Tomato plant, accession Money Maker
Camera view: tilt-top (135 deg); turntable rotation: 300 degrees
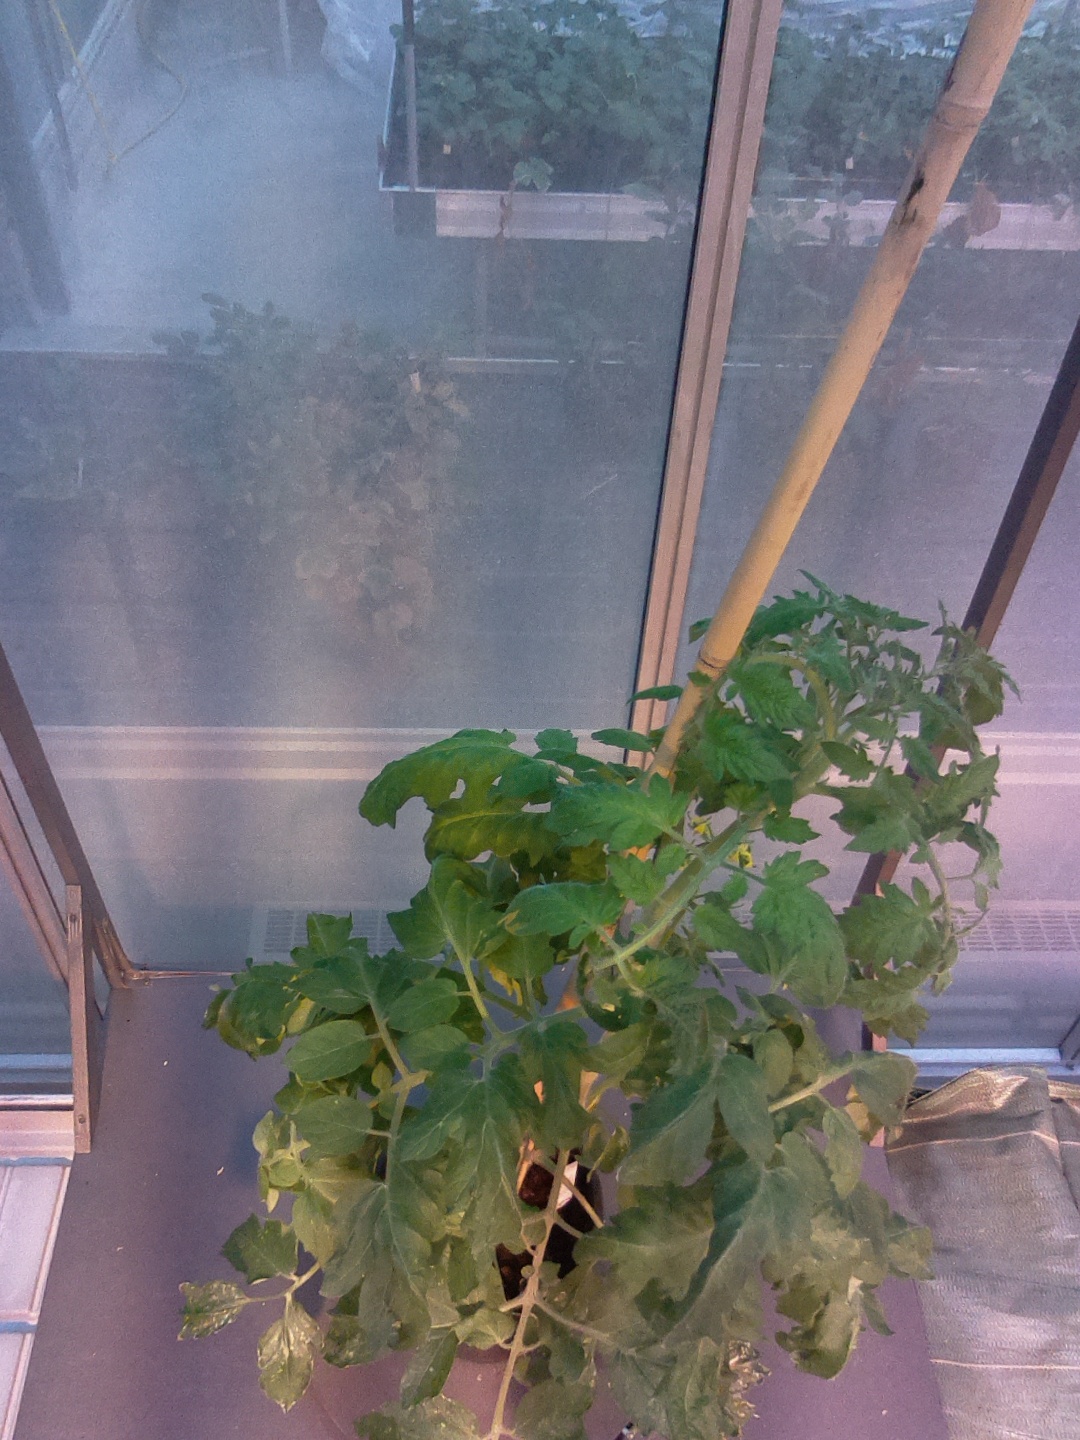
BBCH growth stage 65: Full flowering, 50%-60% of flowers open, first petals falling